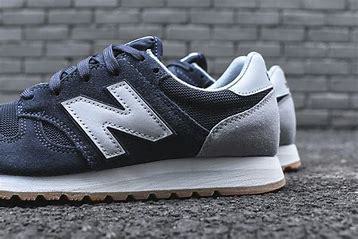
Brand: New
Model: Balance 520